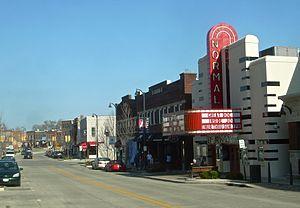
Normal est une ville du comté de McLean, dans le centre de l'Illinois, sur l'historique Route 66. Elle forme une région métropolitaine avec la ville adjacente de Bloomington.